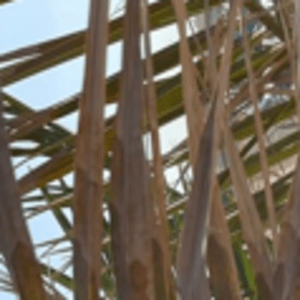
Label: Manganese Deficiency